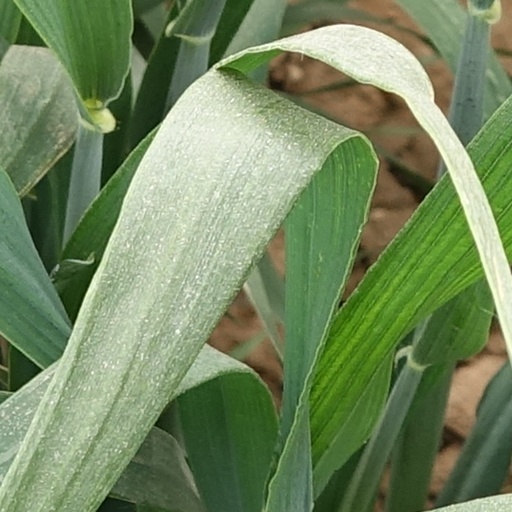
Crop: wheat